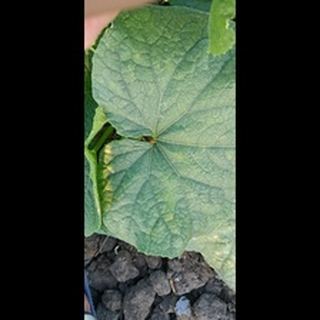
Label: diseased_cucumber